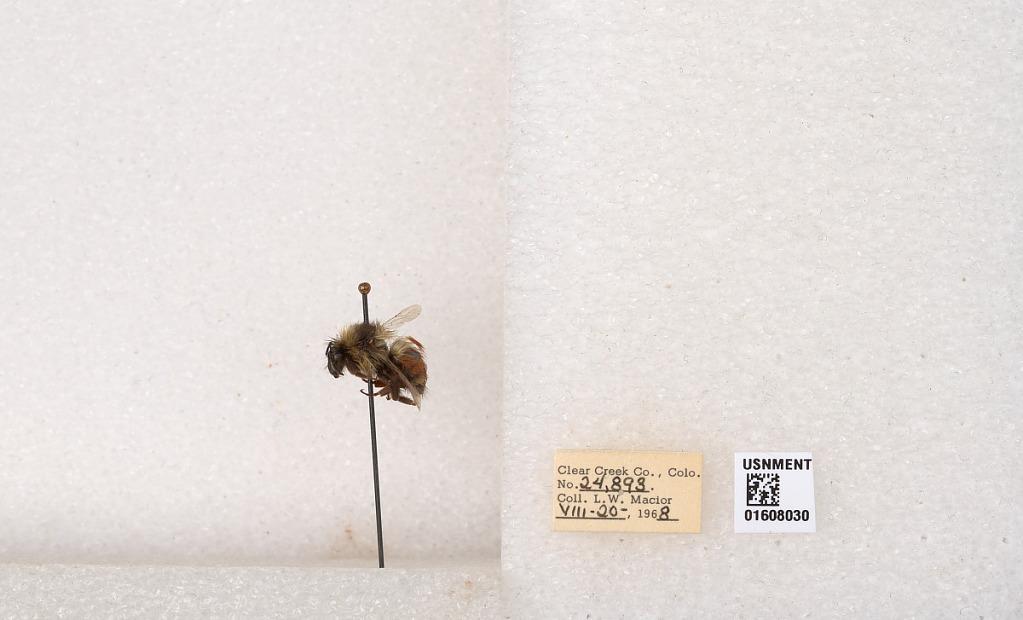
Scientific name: Bombus (Pyrobombus) sylvicola Kirby
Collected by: L. Macior
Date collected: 1968-8-20
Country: United States
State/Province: Colorado
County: Clear Creek
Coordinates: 39.6891, -105.644